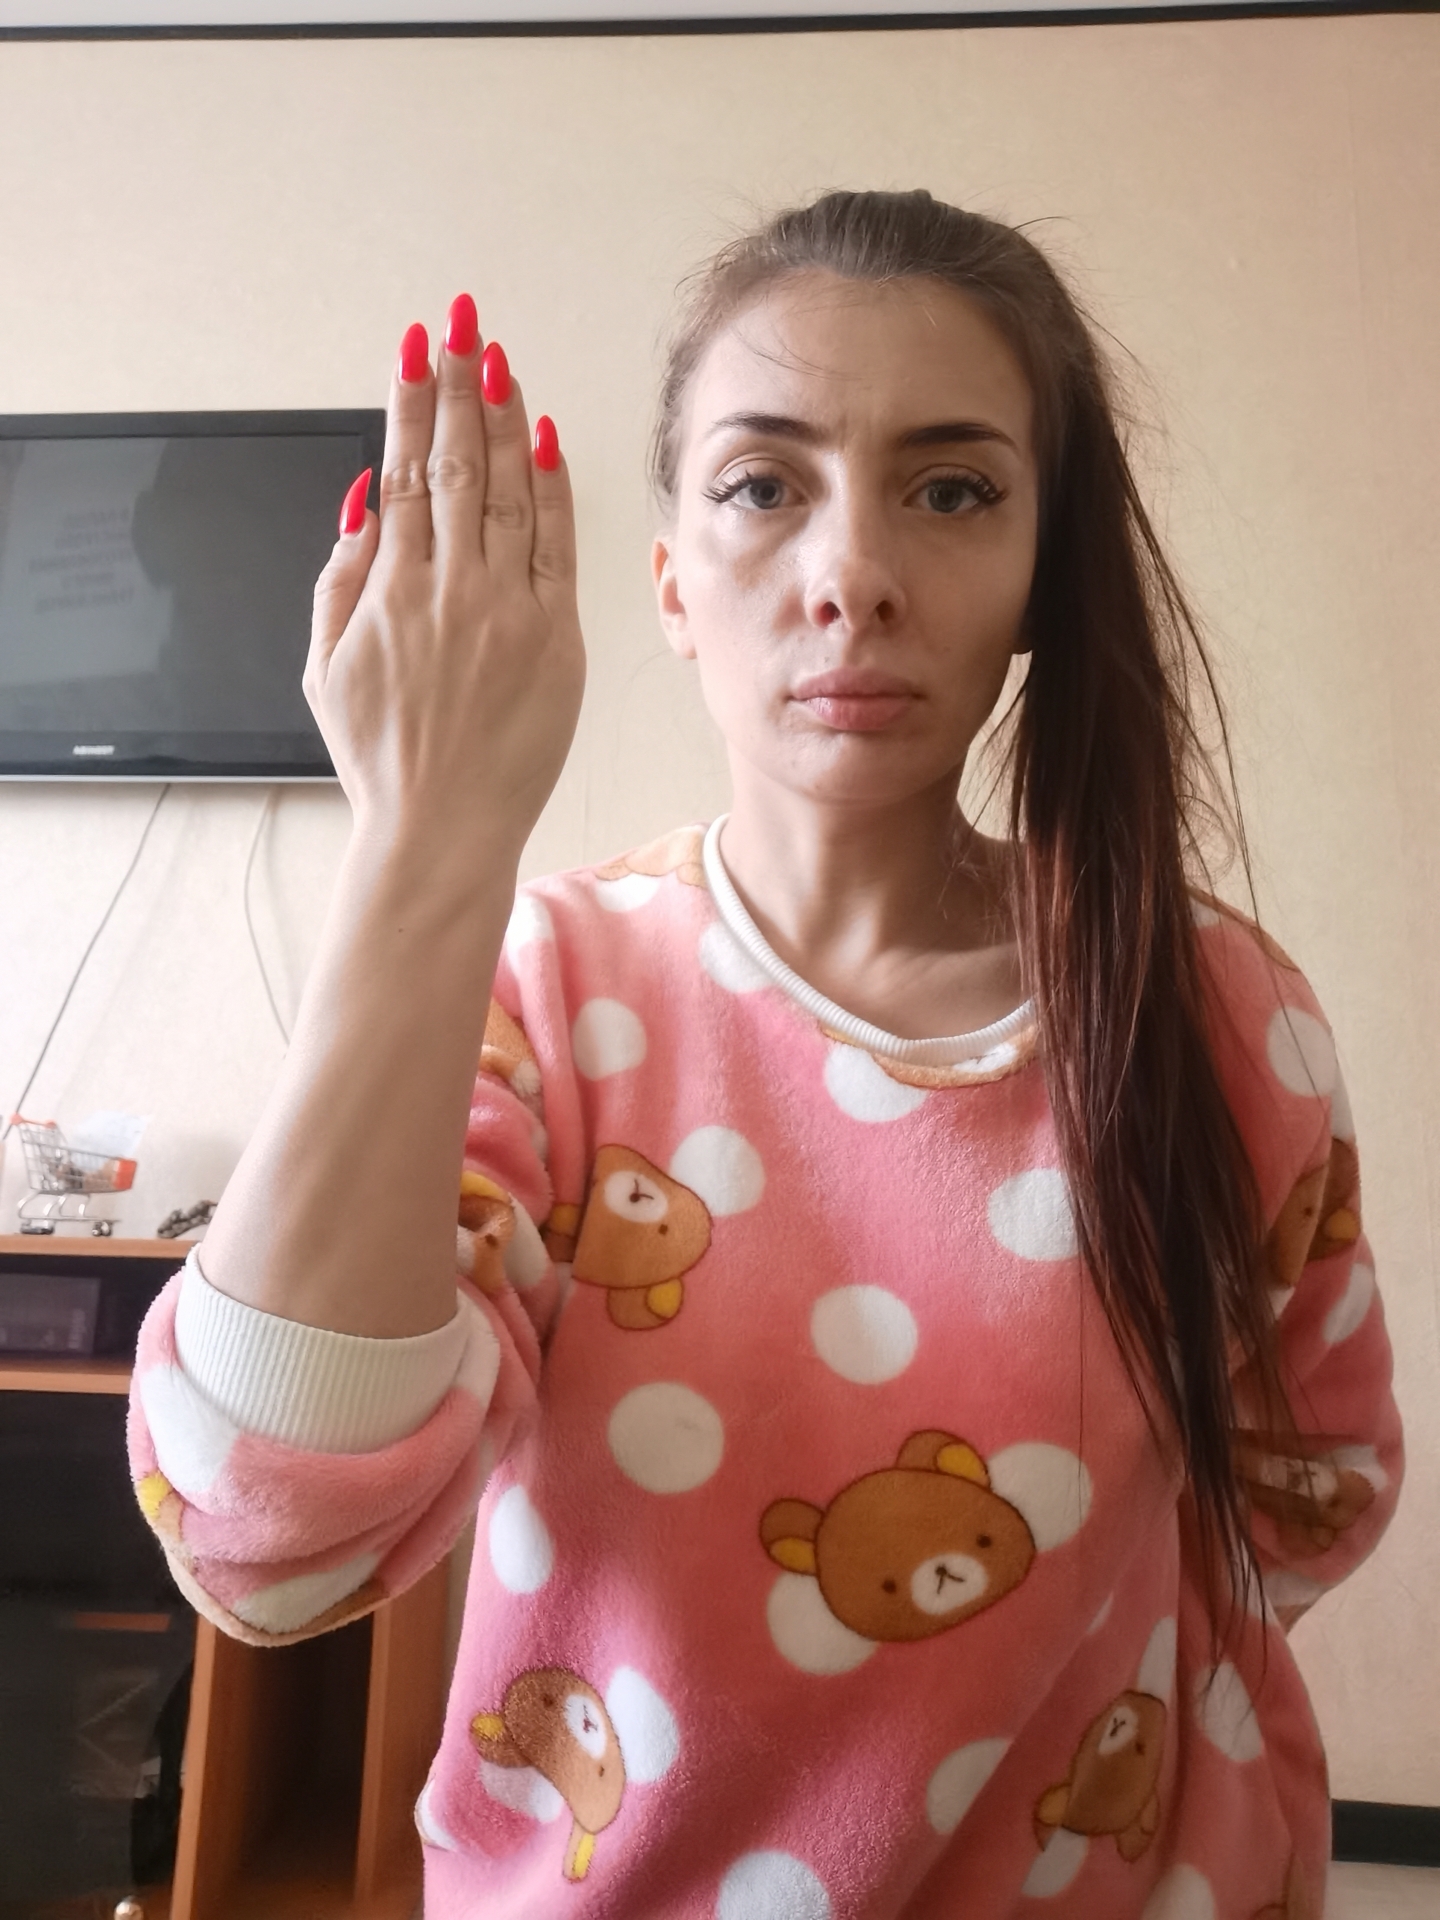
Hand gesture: stop_inverted